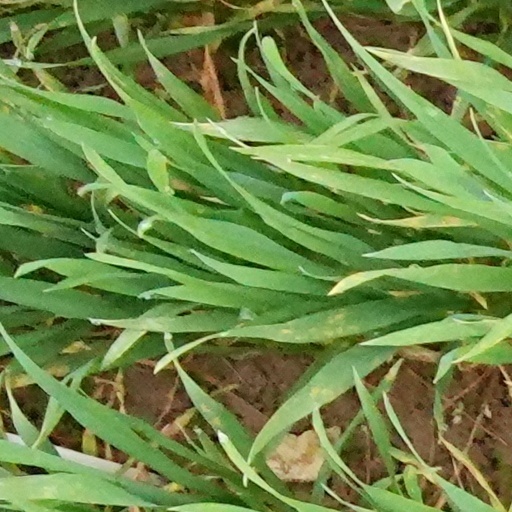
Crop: wheat